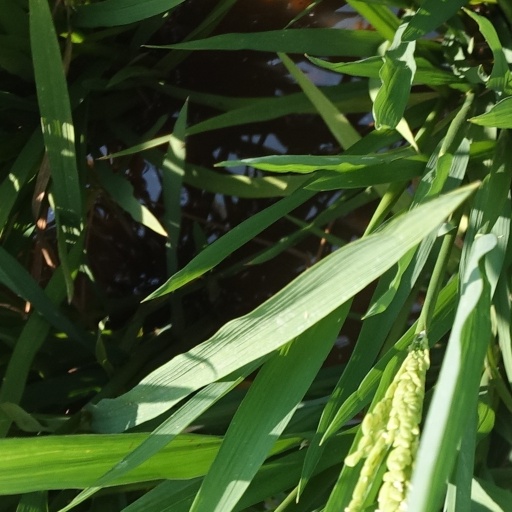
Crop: rice